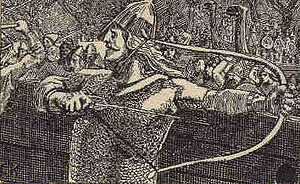
Einar Tambeskælver
Einar Tambarskjelve, Einar Eindrideson, Einar Tambaskelvi og på dansk Tambeskælver var en norsk stormand og en formidabel bueskytte.